Porn Star: The Legend of Ron Jeremy

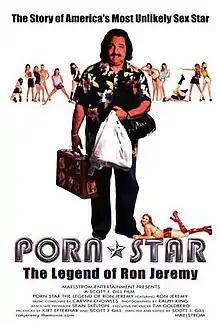
Theatrical release poster

Porn Star: The Legend of Ron Jeremy is a 2001 American documentary film based on the life of porn actor Ron Jeremy. The film is directed and written by Scott J. Gill. The film features Jeremy describing his life and career, and co-stars Larry Flynt, Adam Rifkin, Seymore Butts, Alisha Klass, Phoebe Dollar, Kenny Dollar, Jenna Jameson, and Troy Duffy. The film is produced by Kirt Eftekhar, and Gill.